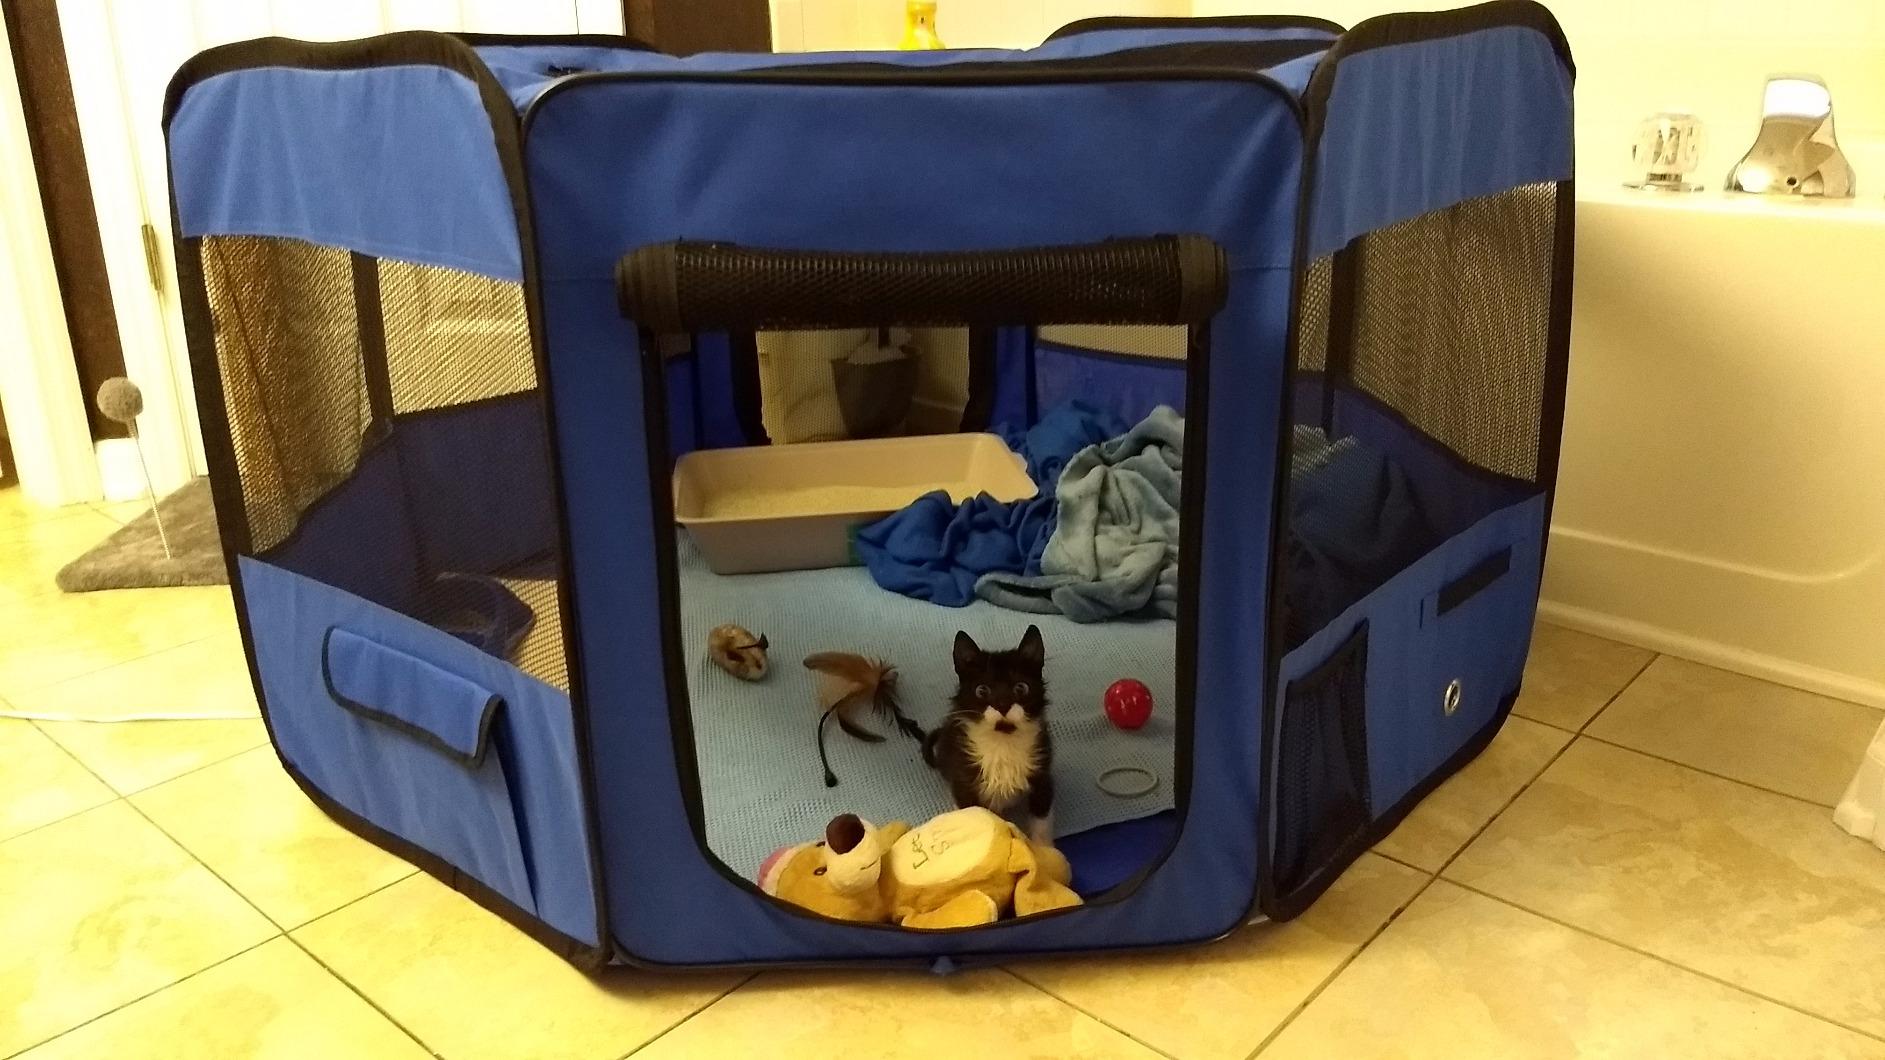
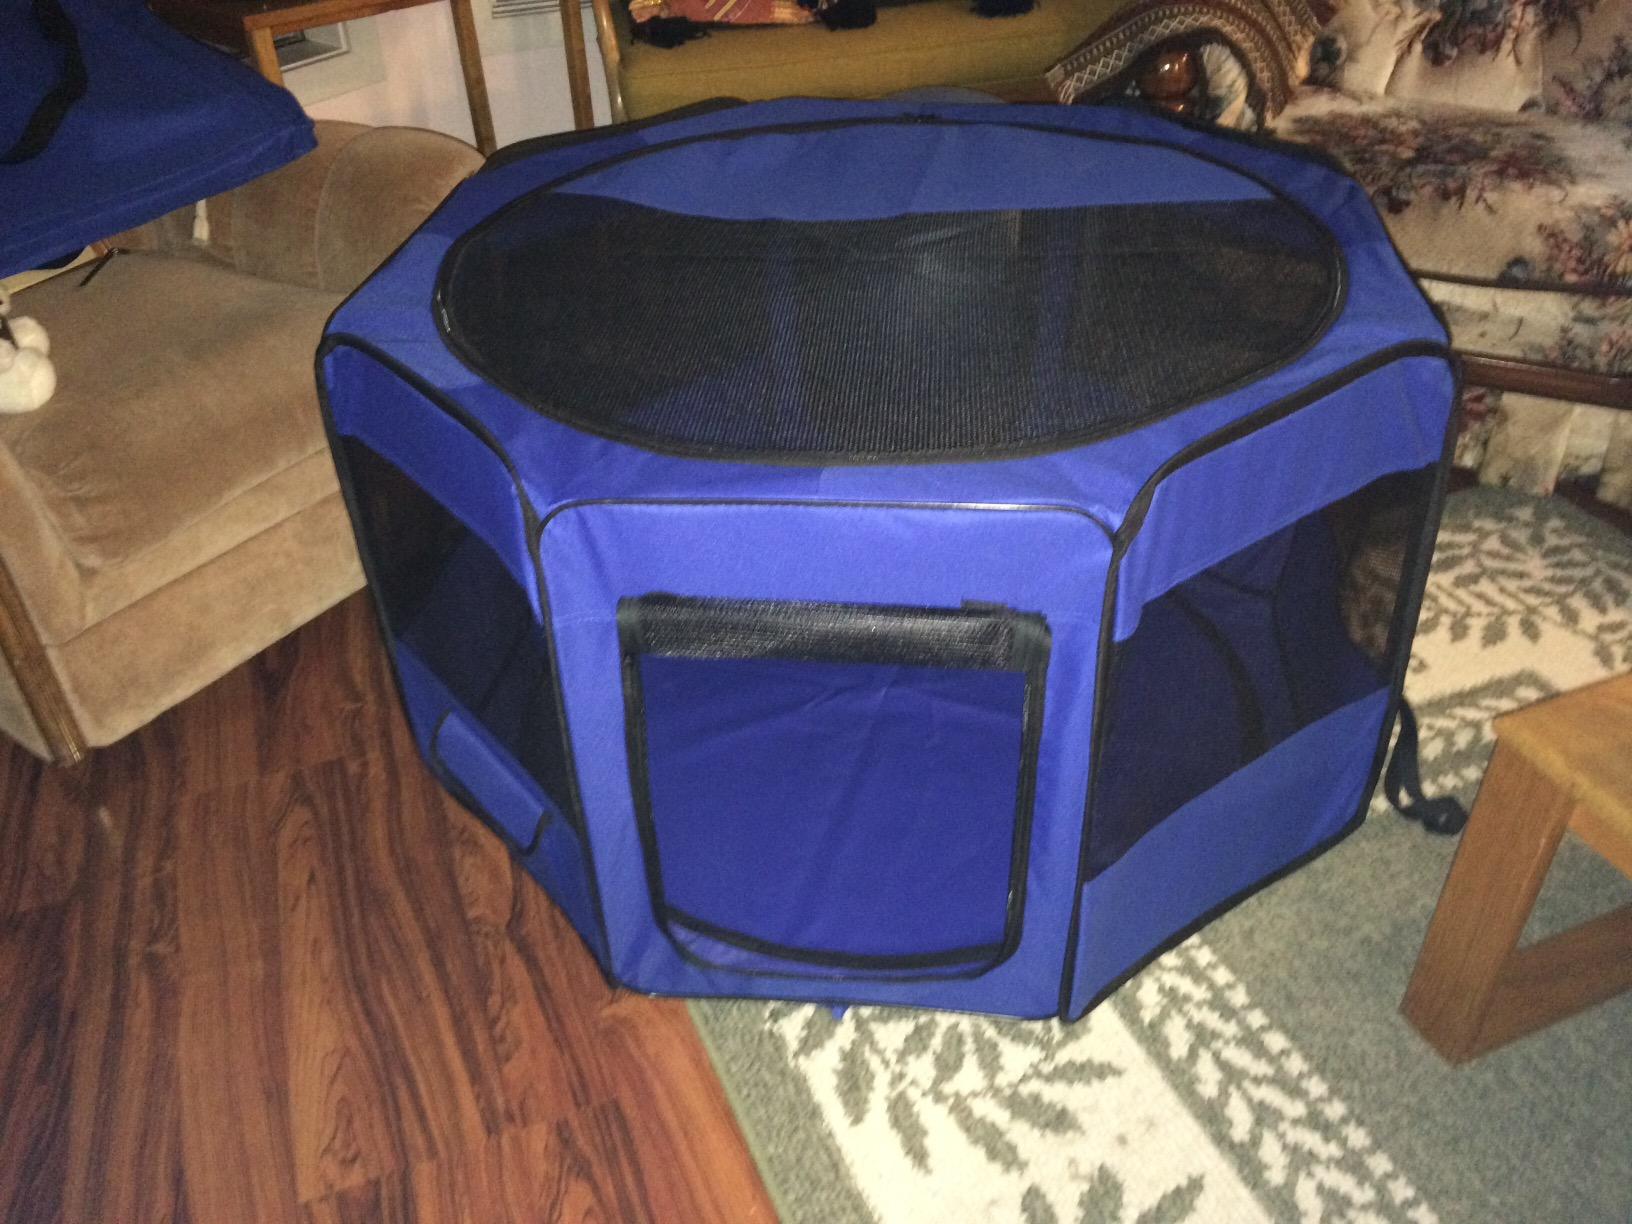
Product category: items_kennel
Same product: yes